The Surfaris

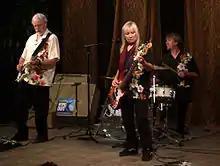
The Surfaris in a concert, 2007

The Surfaris are an American surf music band formed in Glendora, California, in 1962. They are best known for two songs that hit the charts in the Los Angeles area, and nationally by May 1963: "Surfer Joe" and "Wipe Out", which were the A-side and B-side of the same 45 rpm single.